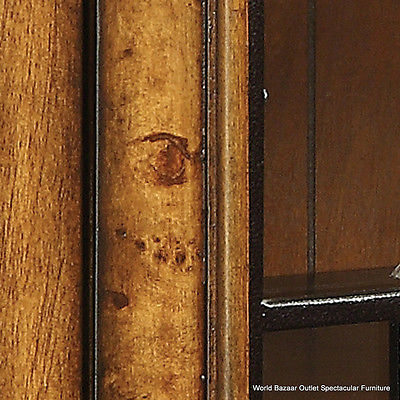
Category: cabinet